Aris Alexanian

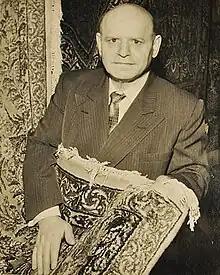
Aris Alexanian, with oriental rug

Aris Luke Alexanian (Արիստակէս Ղուկաս Ալիքսանեան) (1901–June 27, 1961) was a noted world traveller, prominent Armenian Canadian and business man. Also, referred to in articles and publications as A. L. Alexanian and Aris L. Alexanian.